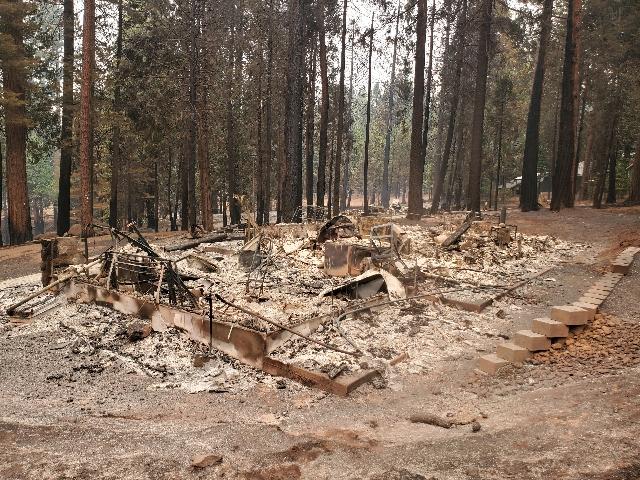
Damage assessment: destroyed